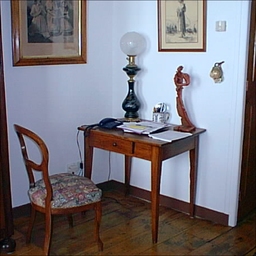
Room type: livingroom